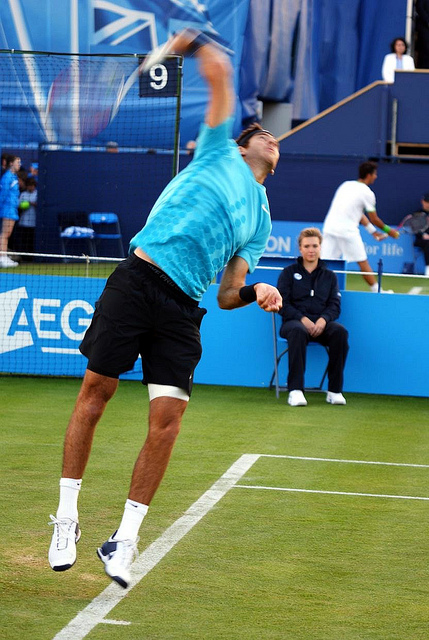
vận động viên tennis đang cầm vợt nhảy lên đánh trả bóng